Maksym Stepanov

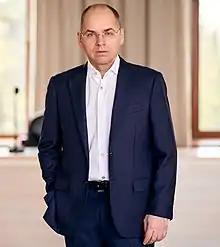
Stepanov in 2020

Maksym Volodymyrovych Stepanov (born 18 August 1975) is a Ukrainian politician. From 30 March 2020 until 18 May 2021, he was the Minister of Healthcare. Stepanov served as Governor of the Odesa Oblast from January 2017 until April 2019. In 2023, he was issued an arrest warrant in absentia for embezzlement and money laundering.